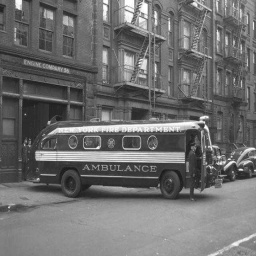
Label: ambulance